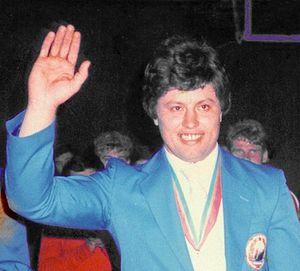
Dumitru Petre, né le 11 novembre 1957 à Slobozia en Roumanie est un haltérophile roumain.